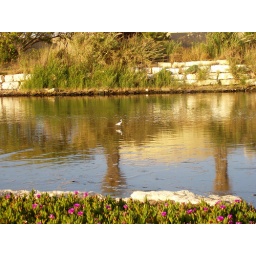
down by the water with bird